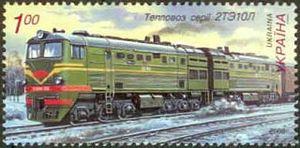
"La TE10 est une locomotive diesel-électrique russe. Le nom de cette locomotive est de тепловоз с электрической передачей, тип 10, qui se traduit ""locomotive diesel-électrique de type 10.""